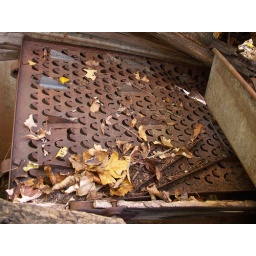
screen in rear of machine